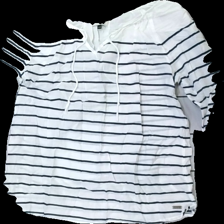
View: front
Type: Blouse
Category: Ladies
Brand: Hamton Republic (Kappahl)
Colors: Blue, White
Material: 100% cotton
Pattern: Striped
Cut: Regular
Size: 36
Season: All
Damage location: middle center
Price range: 50-100
Recommended usage: Reuse
Description: randig genomskinlig långärmad tröja